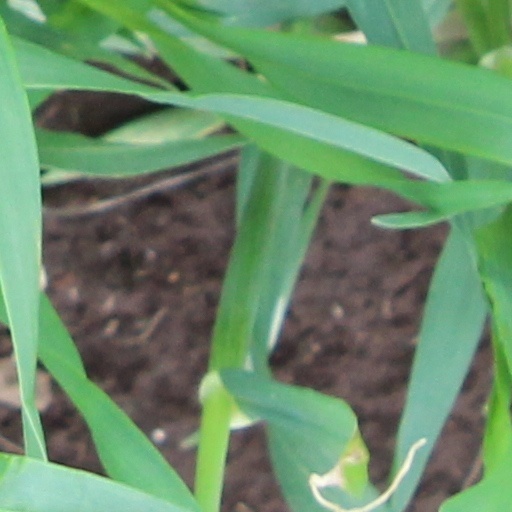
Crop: wheat